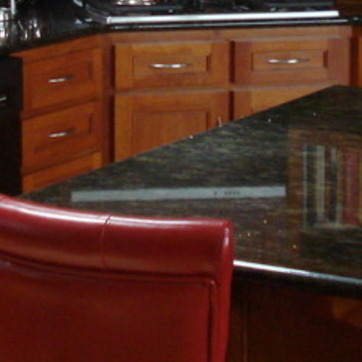
Material: polishedstone